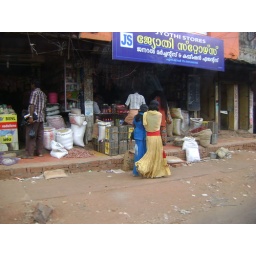
Mappila girls in traditional dress